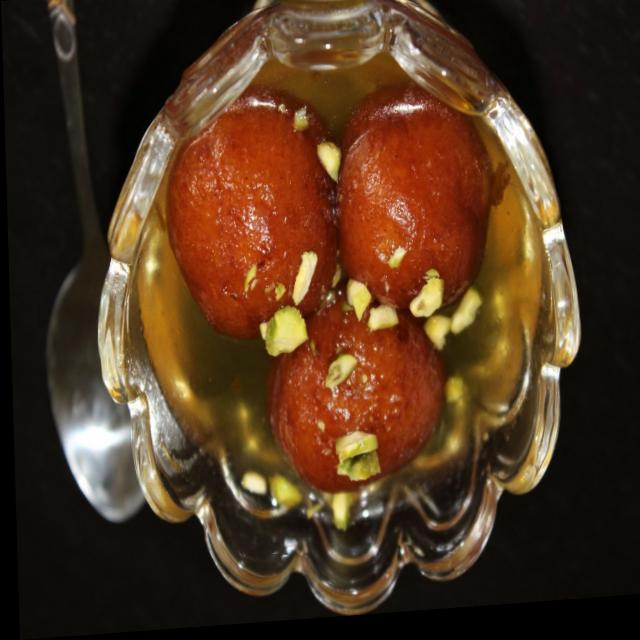
Dish: gulab_jamun